Colorado College

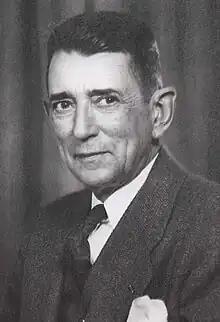
Major general William H. Gill served as President of Colorado College 1947-1955 and during his tenure completed the reorganization of the college, an honor system was introduced together with self-government for the student body. He also established ROTC program and remodeled the athletic department, which led to the college winning the NCAA hockey championship during his administration..

Colorado College is considered a "most selective school" by "U.S. News & World Report". For the class of 2026, Colorado College received a record number of applications, 11,026, and admitted just above eleven percent of those who applied. Those accepted who identified themselves as students of color numbered twenty-five percent. The Class of 2026 is geographically diverse, representing 15 countries and 47 states, with 24 percent who hail from both the Northeast and the West; 17 percent from Colorado; 16 percent from the Midwest; and 15 percent from the South.